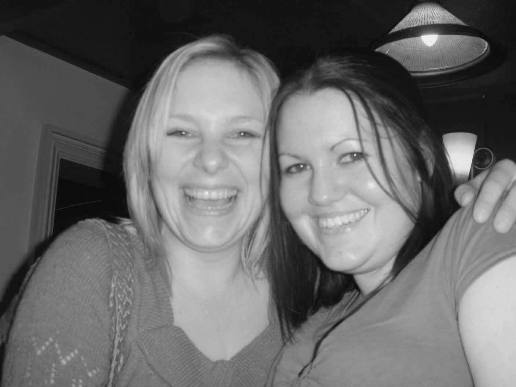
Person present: Yes